Thiago Seyboth Wild

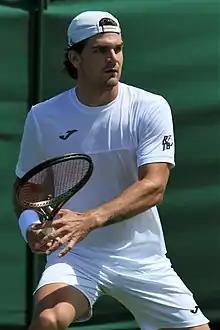
Wild, 2022.

In February 2020, he received wildcard to participate in the ATP 500 in Rio de Janeiro, where he defeated the Spaniard top 100 Alejandro Davidovich Fokina in three sets (5–7, 7–6 and 7–5) in the first round, in the longest match in the history of the tournament (3 hours and 49 minutes). In the next round, he faced world number 32 Borna Ćorić, losing in the third set tiebreak. With this result, he entered the world top 200 for the first time on February 24, moving up to ranking No. 182.